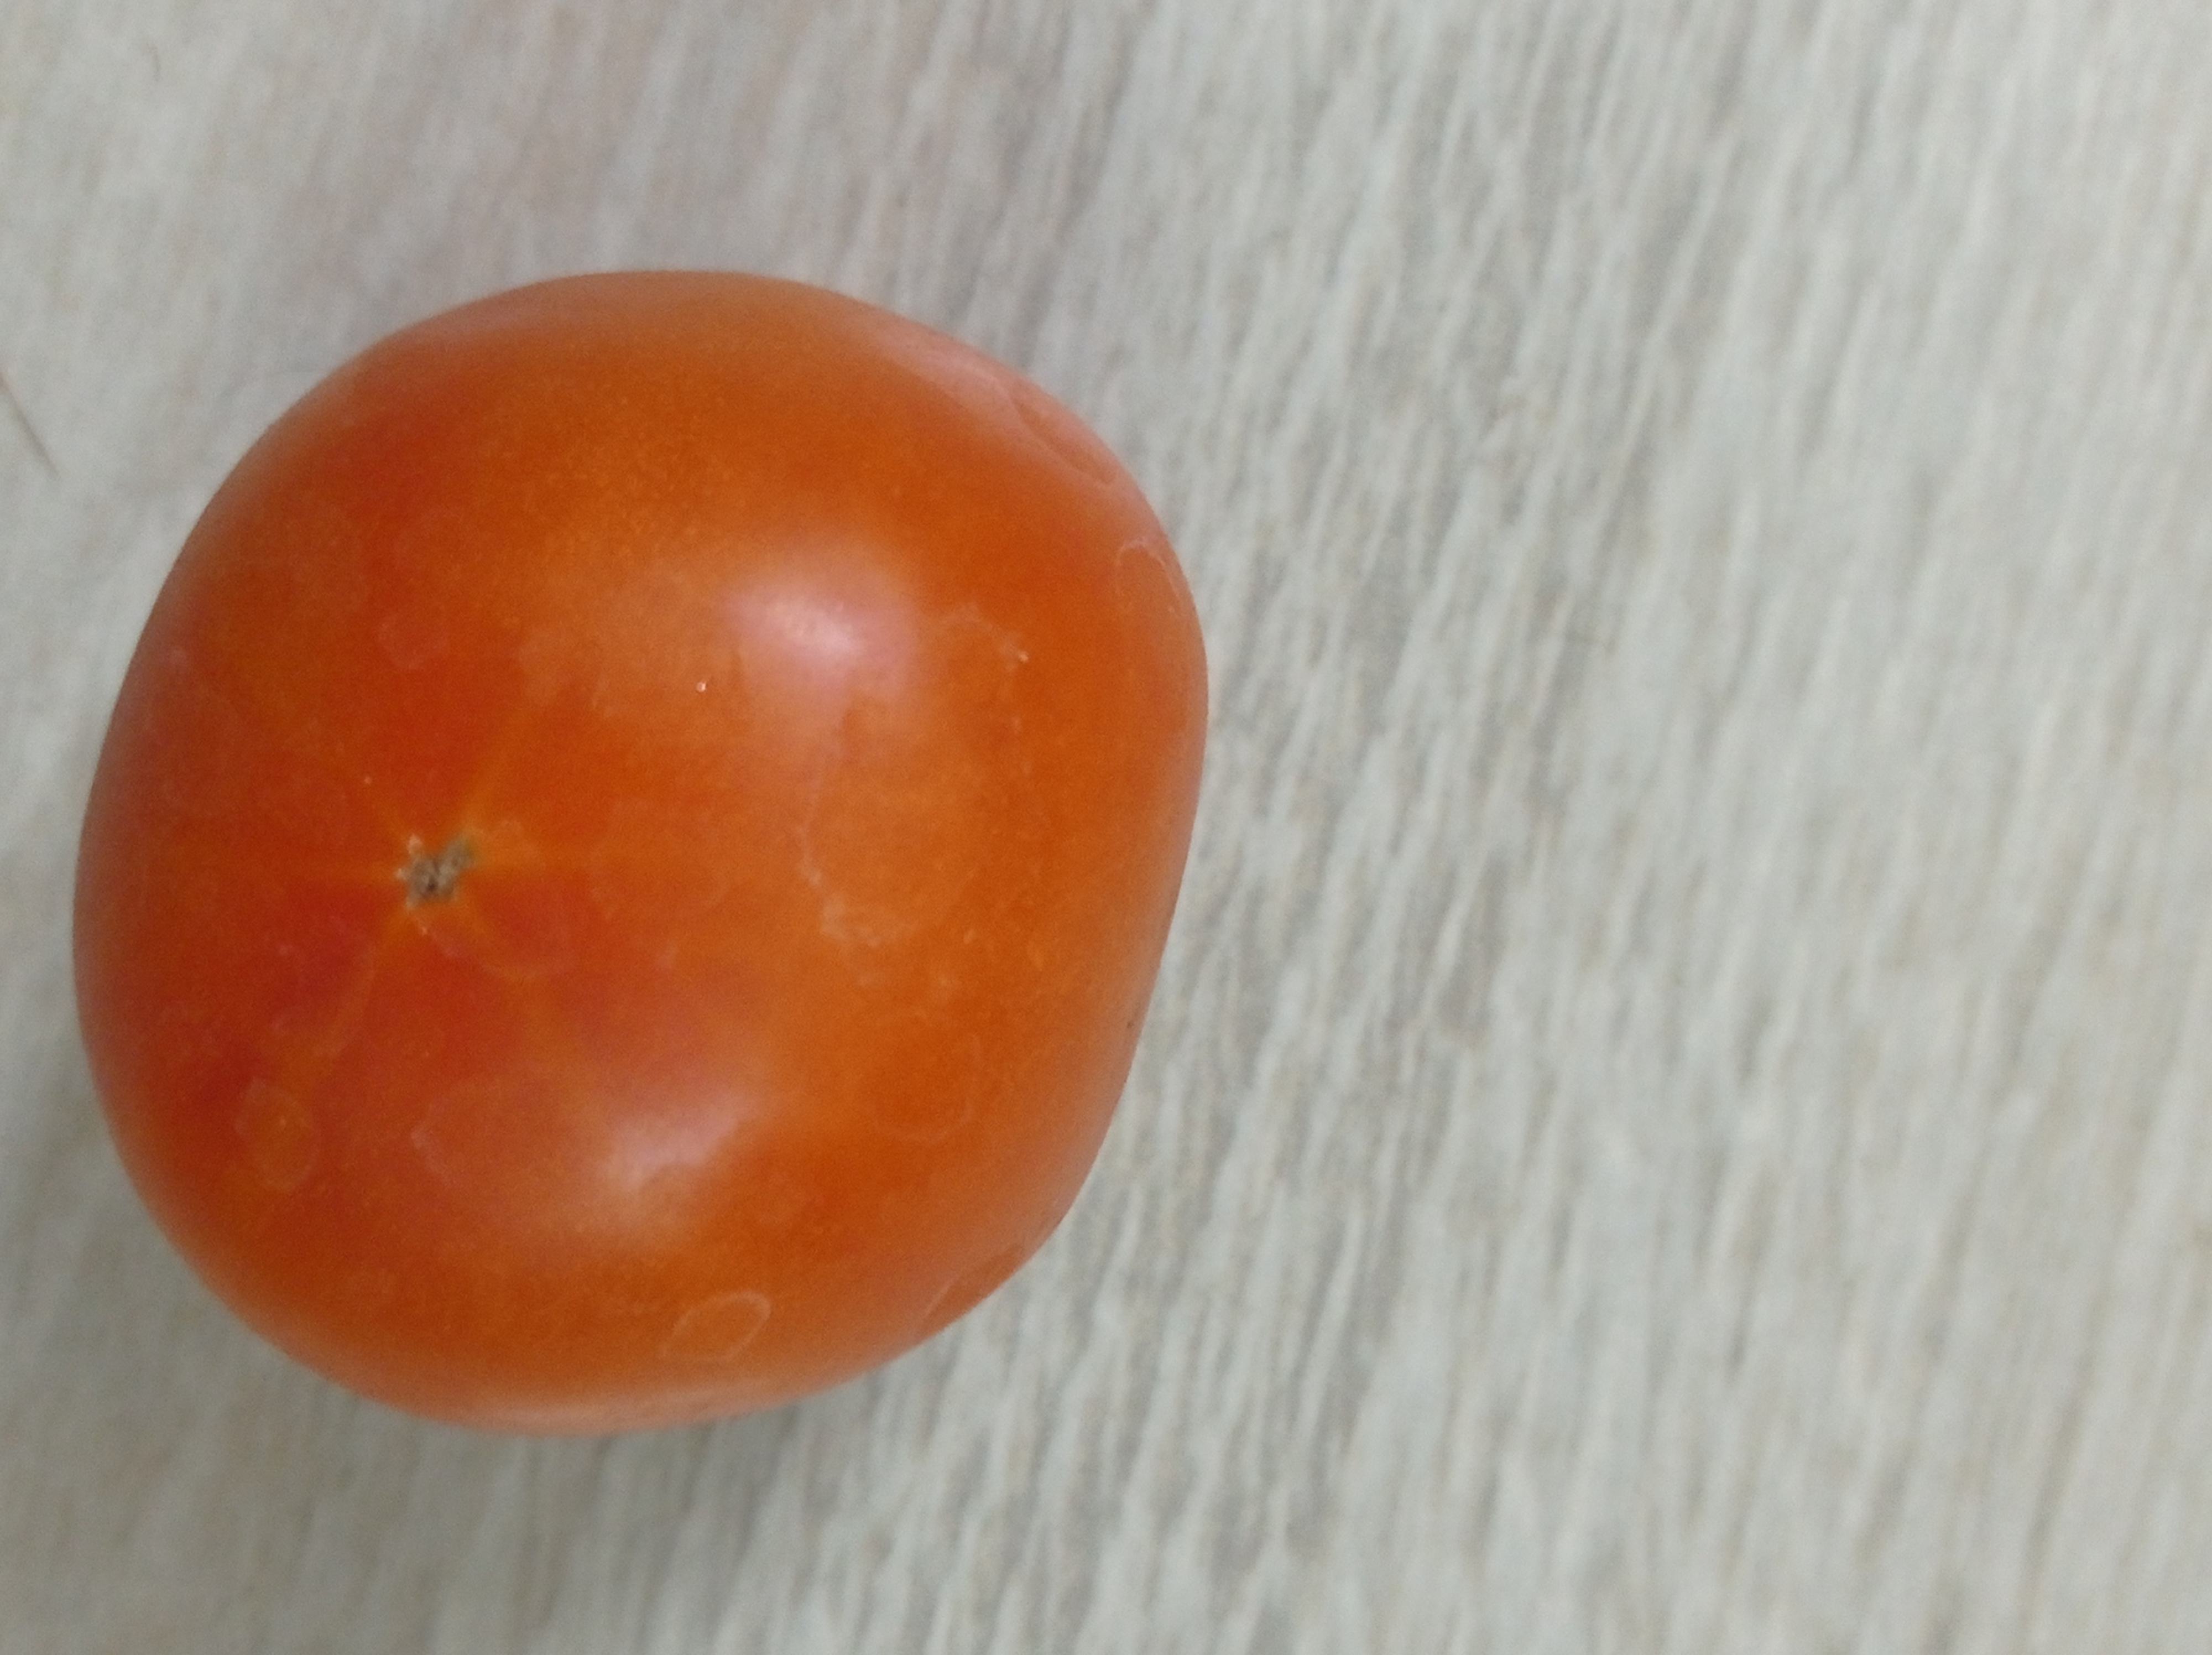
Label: Fresh